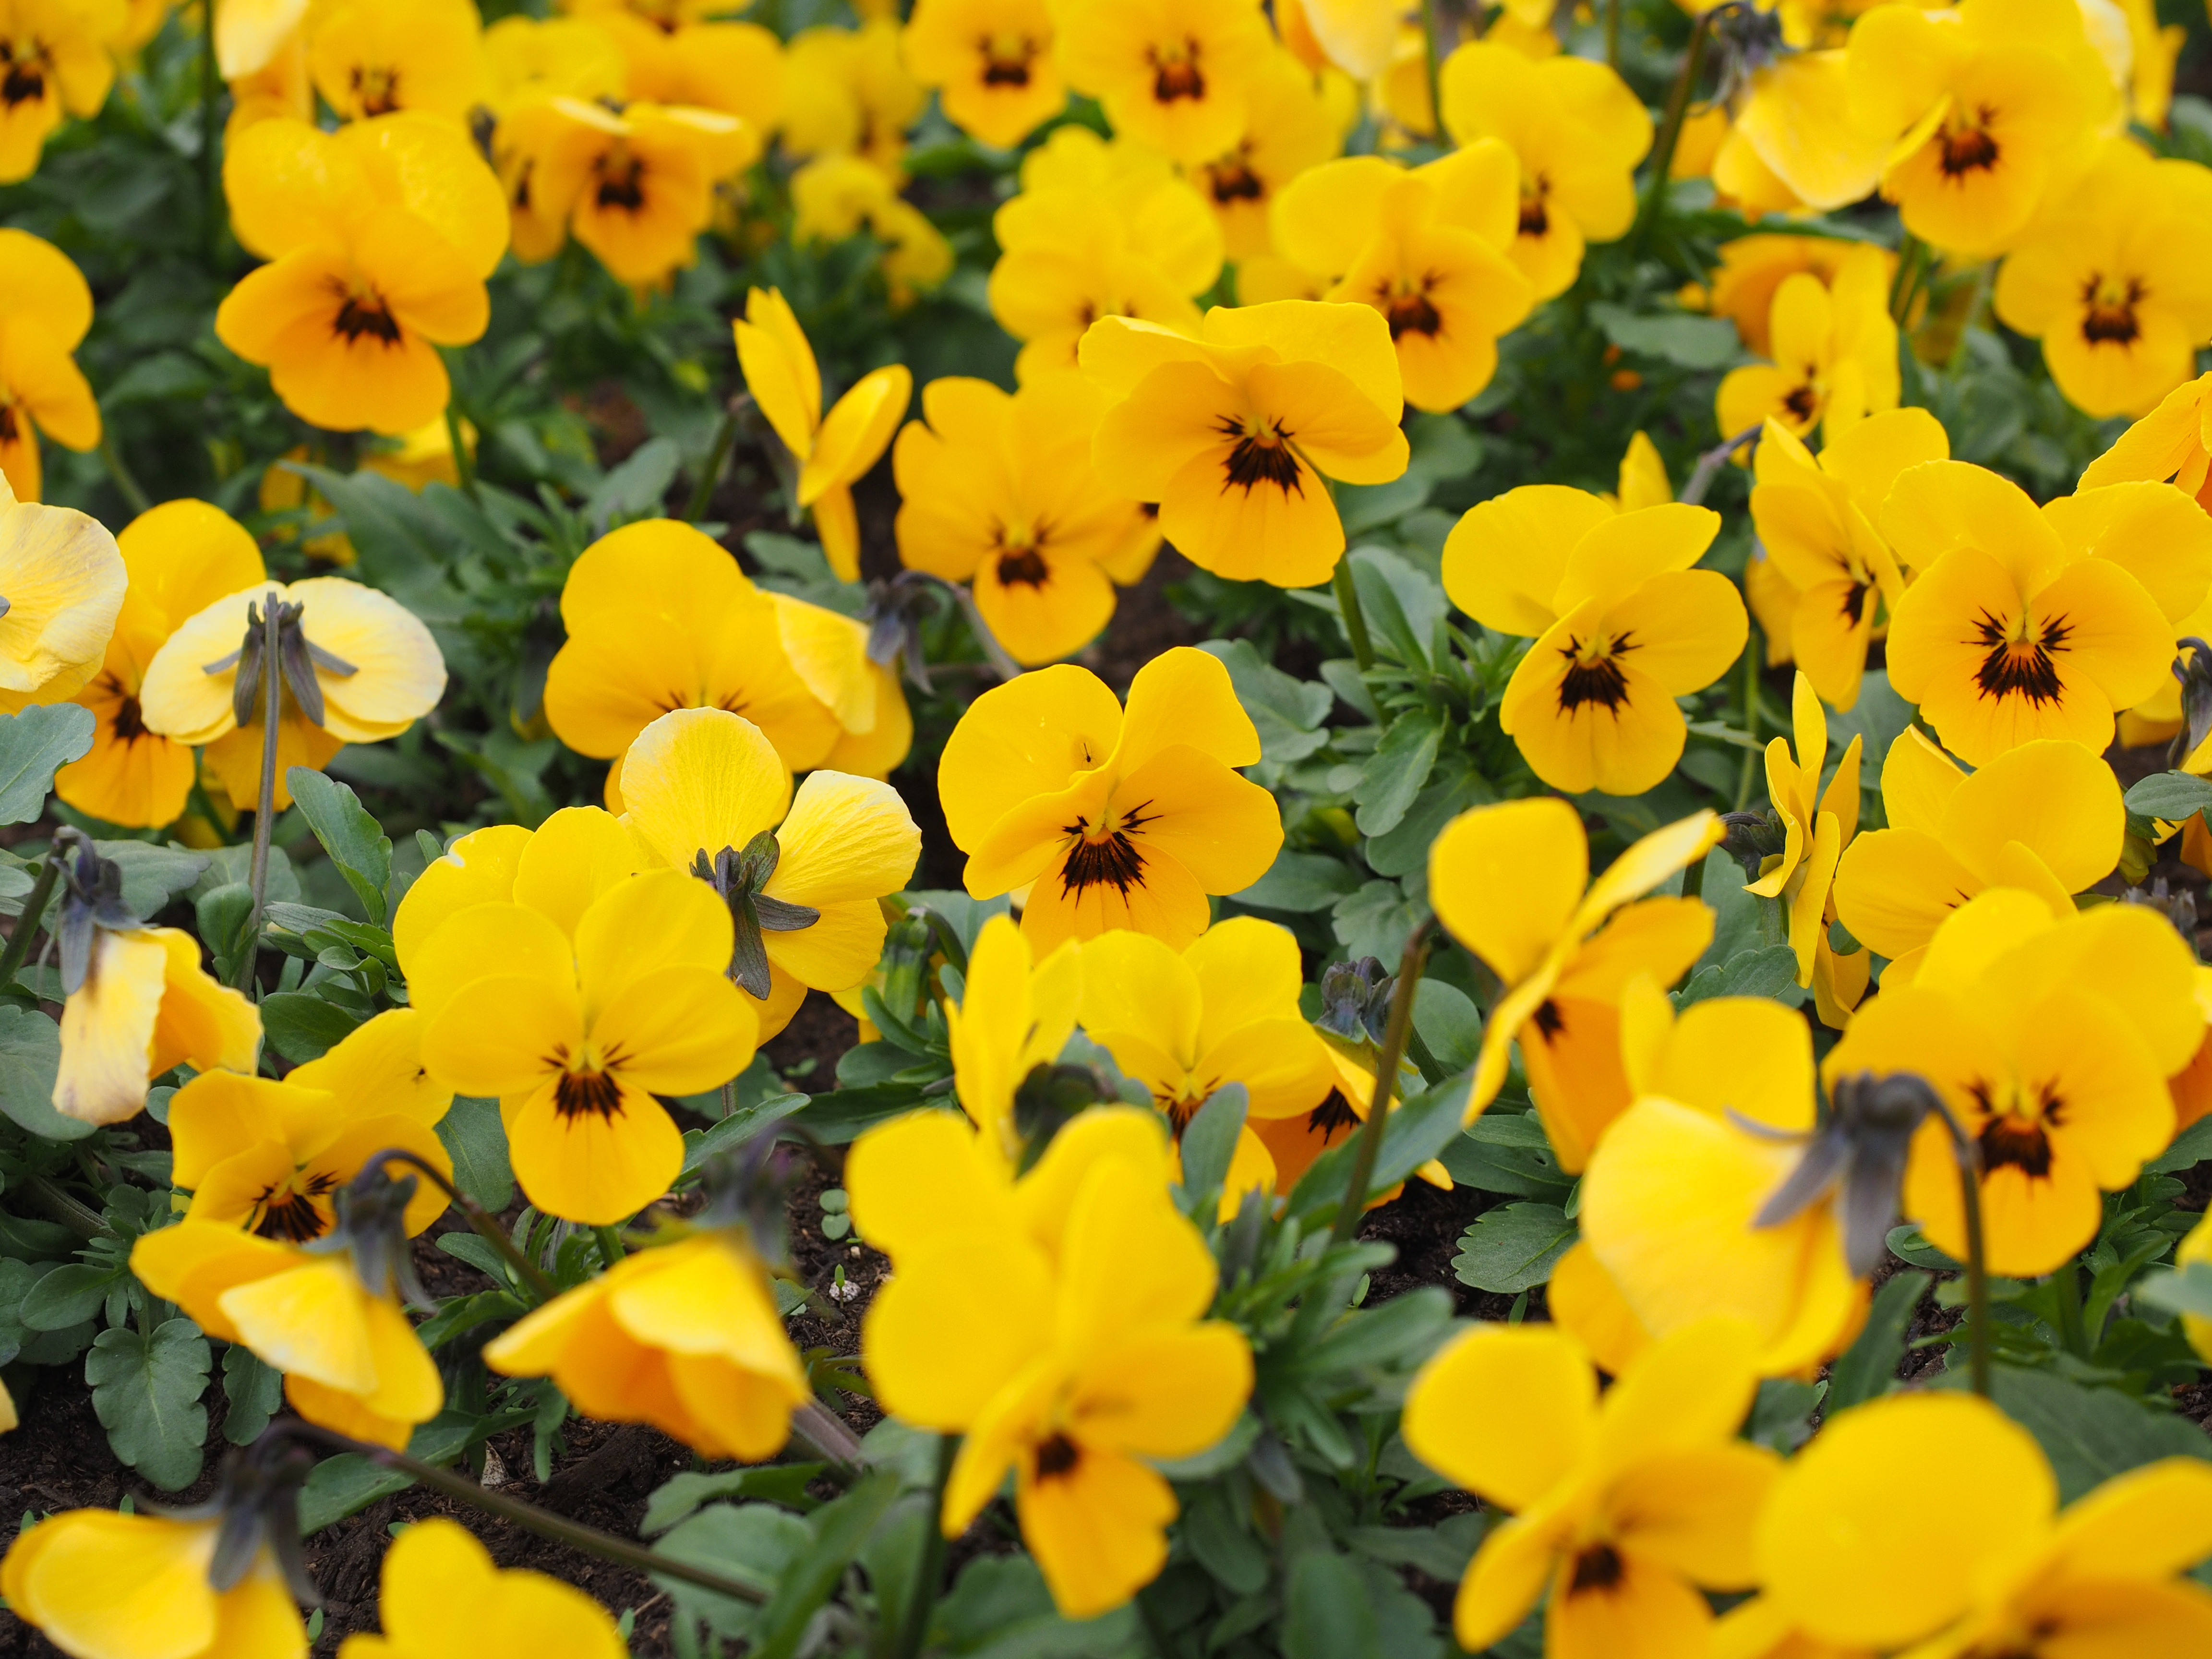
plant, flower, petal, bloom, spring, botany, yellow, flora, wildflower, flowers, violet, ornamental plants, viola, macro photography, pansy, bl tenmeer, flowering plant, violaceae, eschscholzia californica, flower plants, annual plant, land plant, violet family, large flowered evening primrose